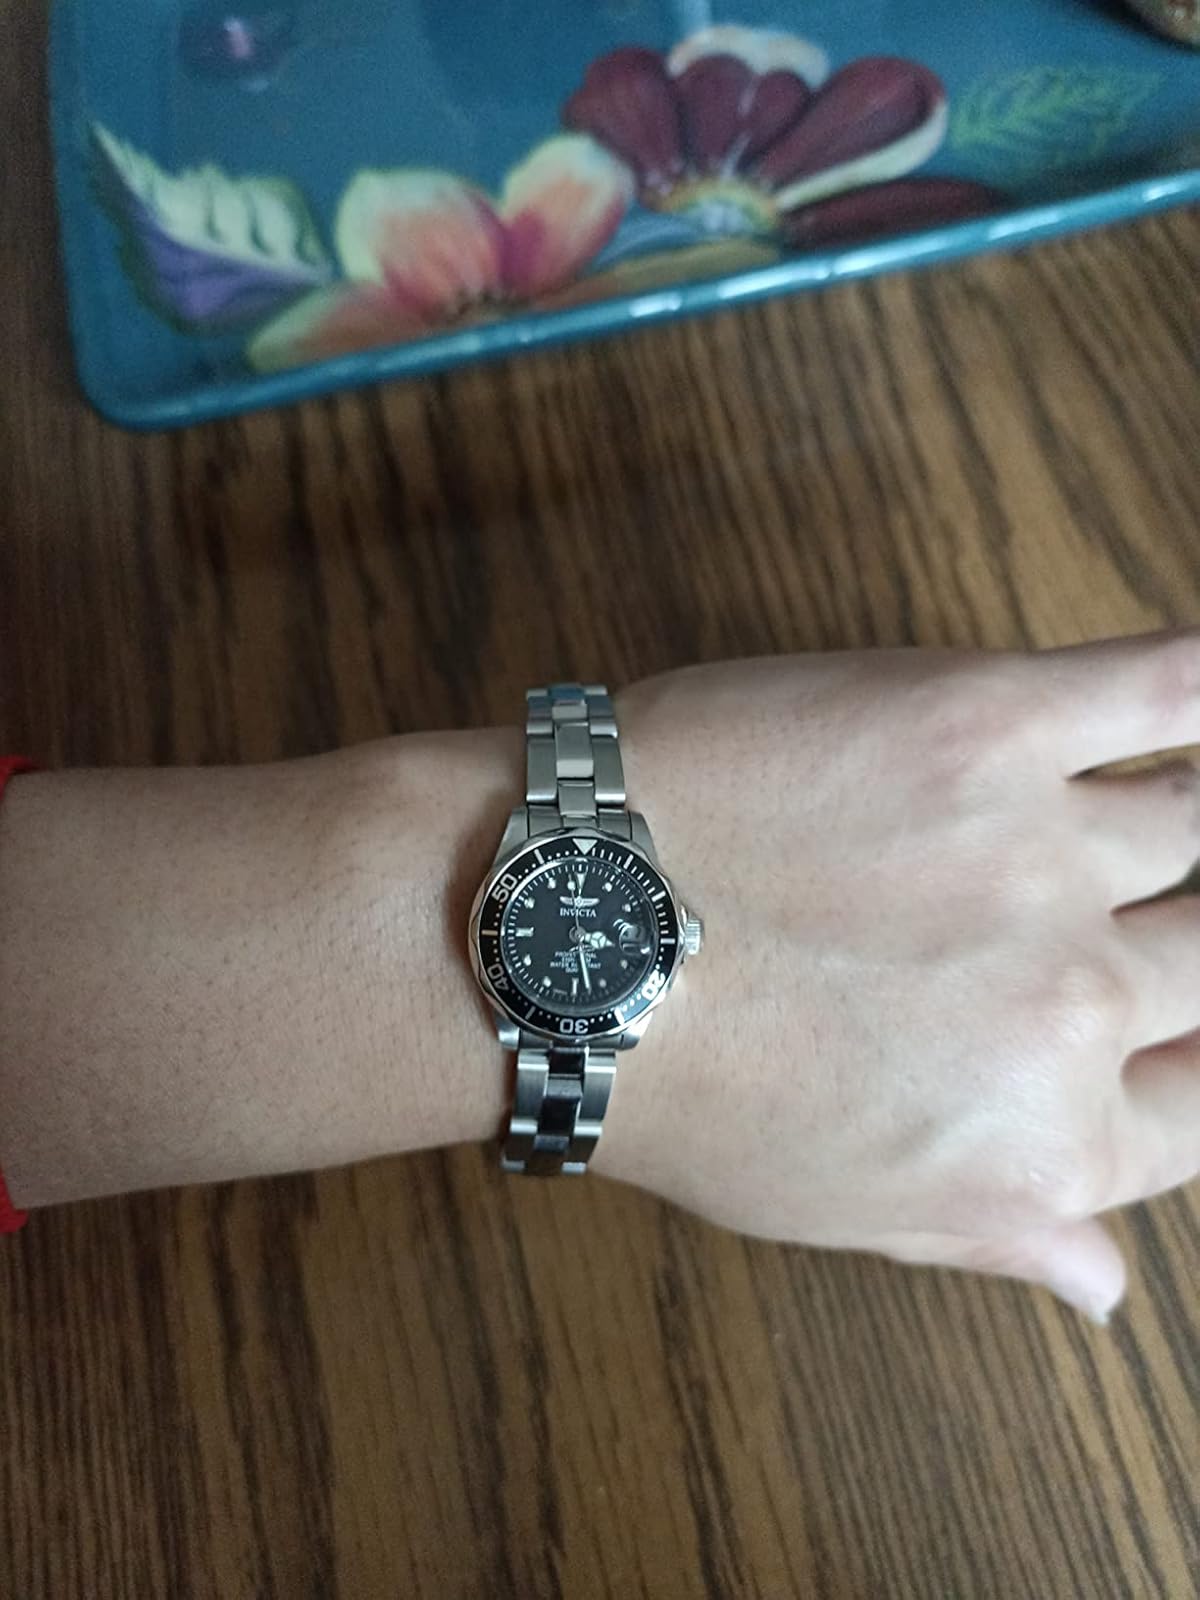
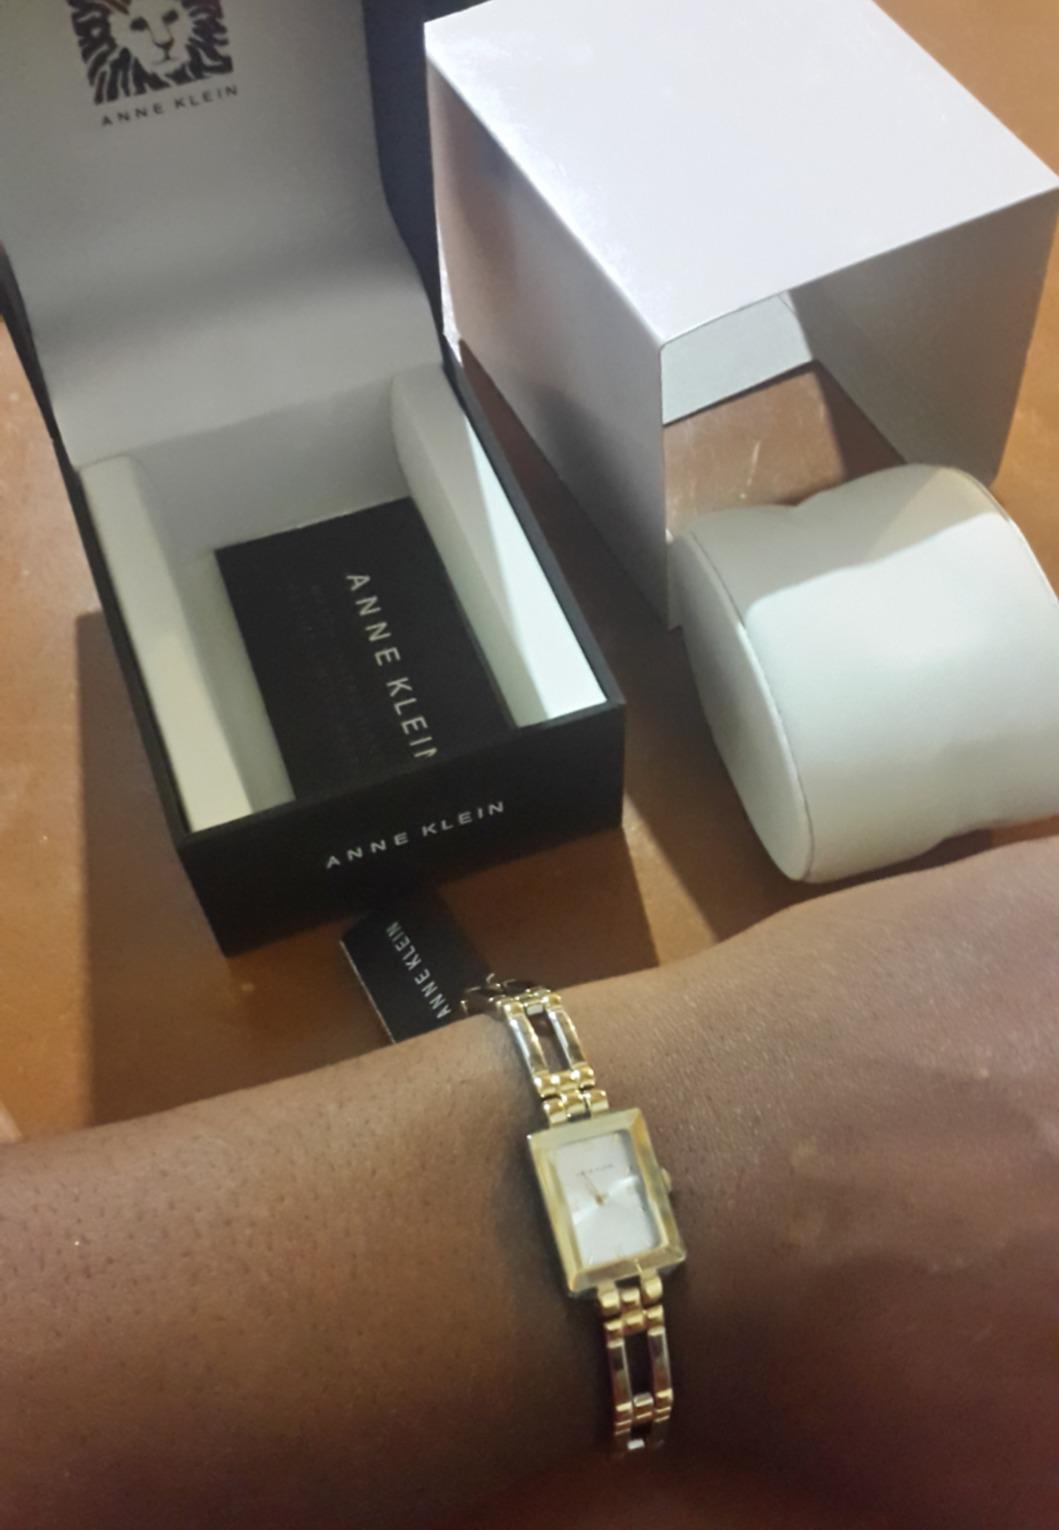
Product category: accessories_watch
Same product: no